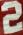
Number: 2